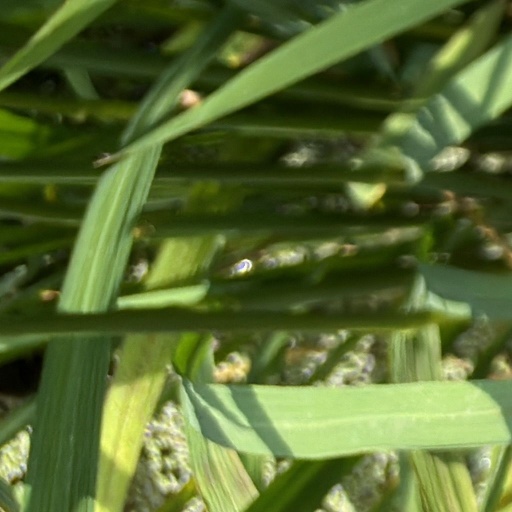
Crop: rice